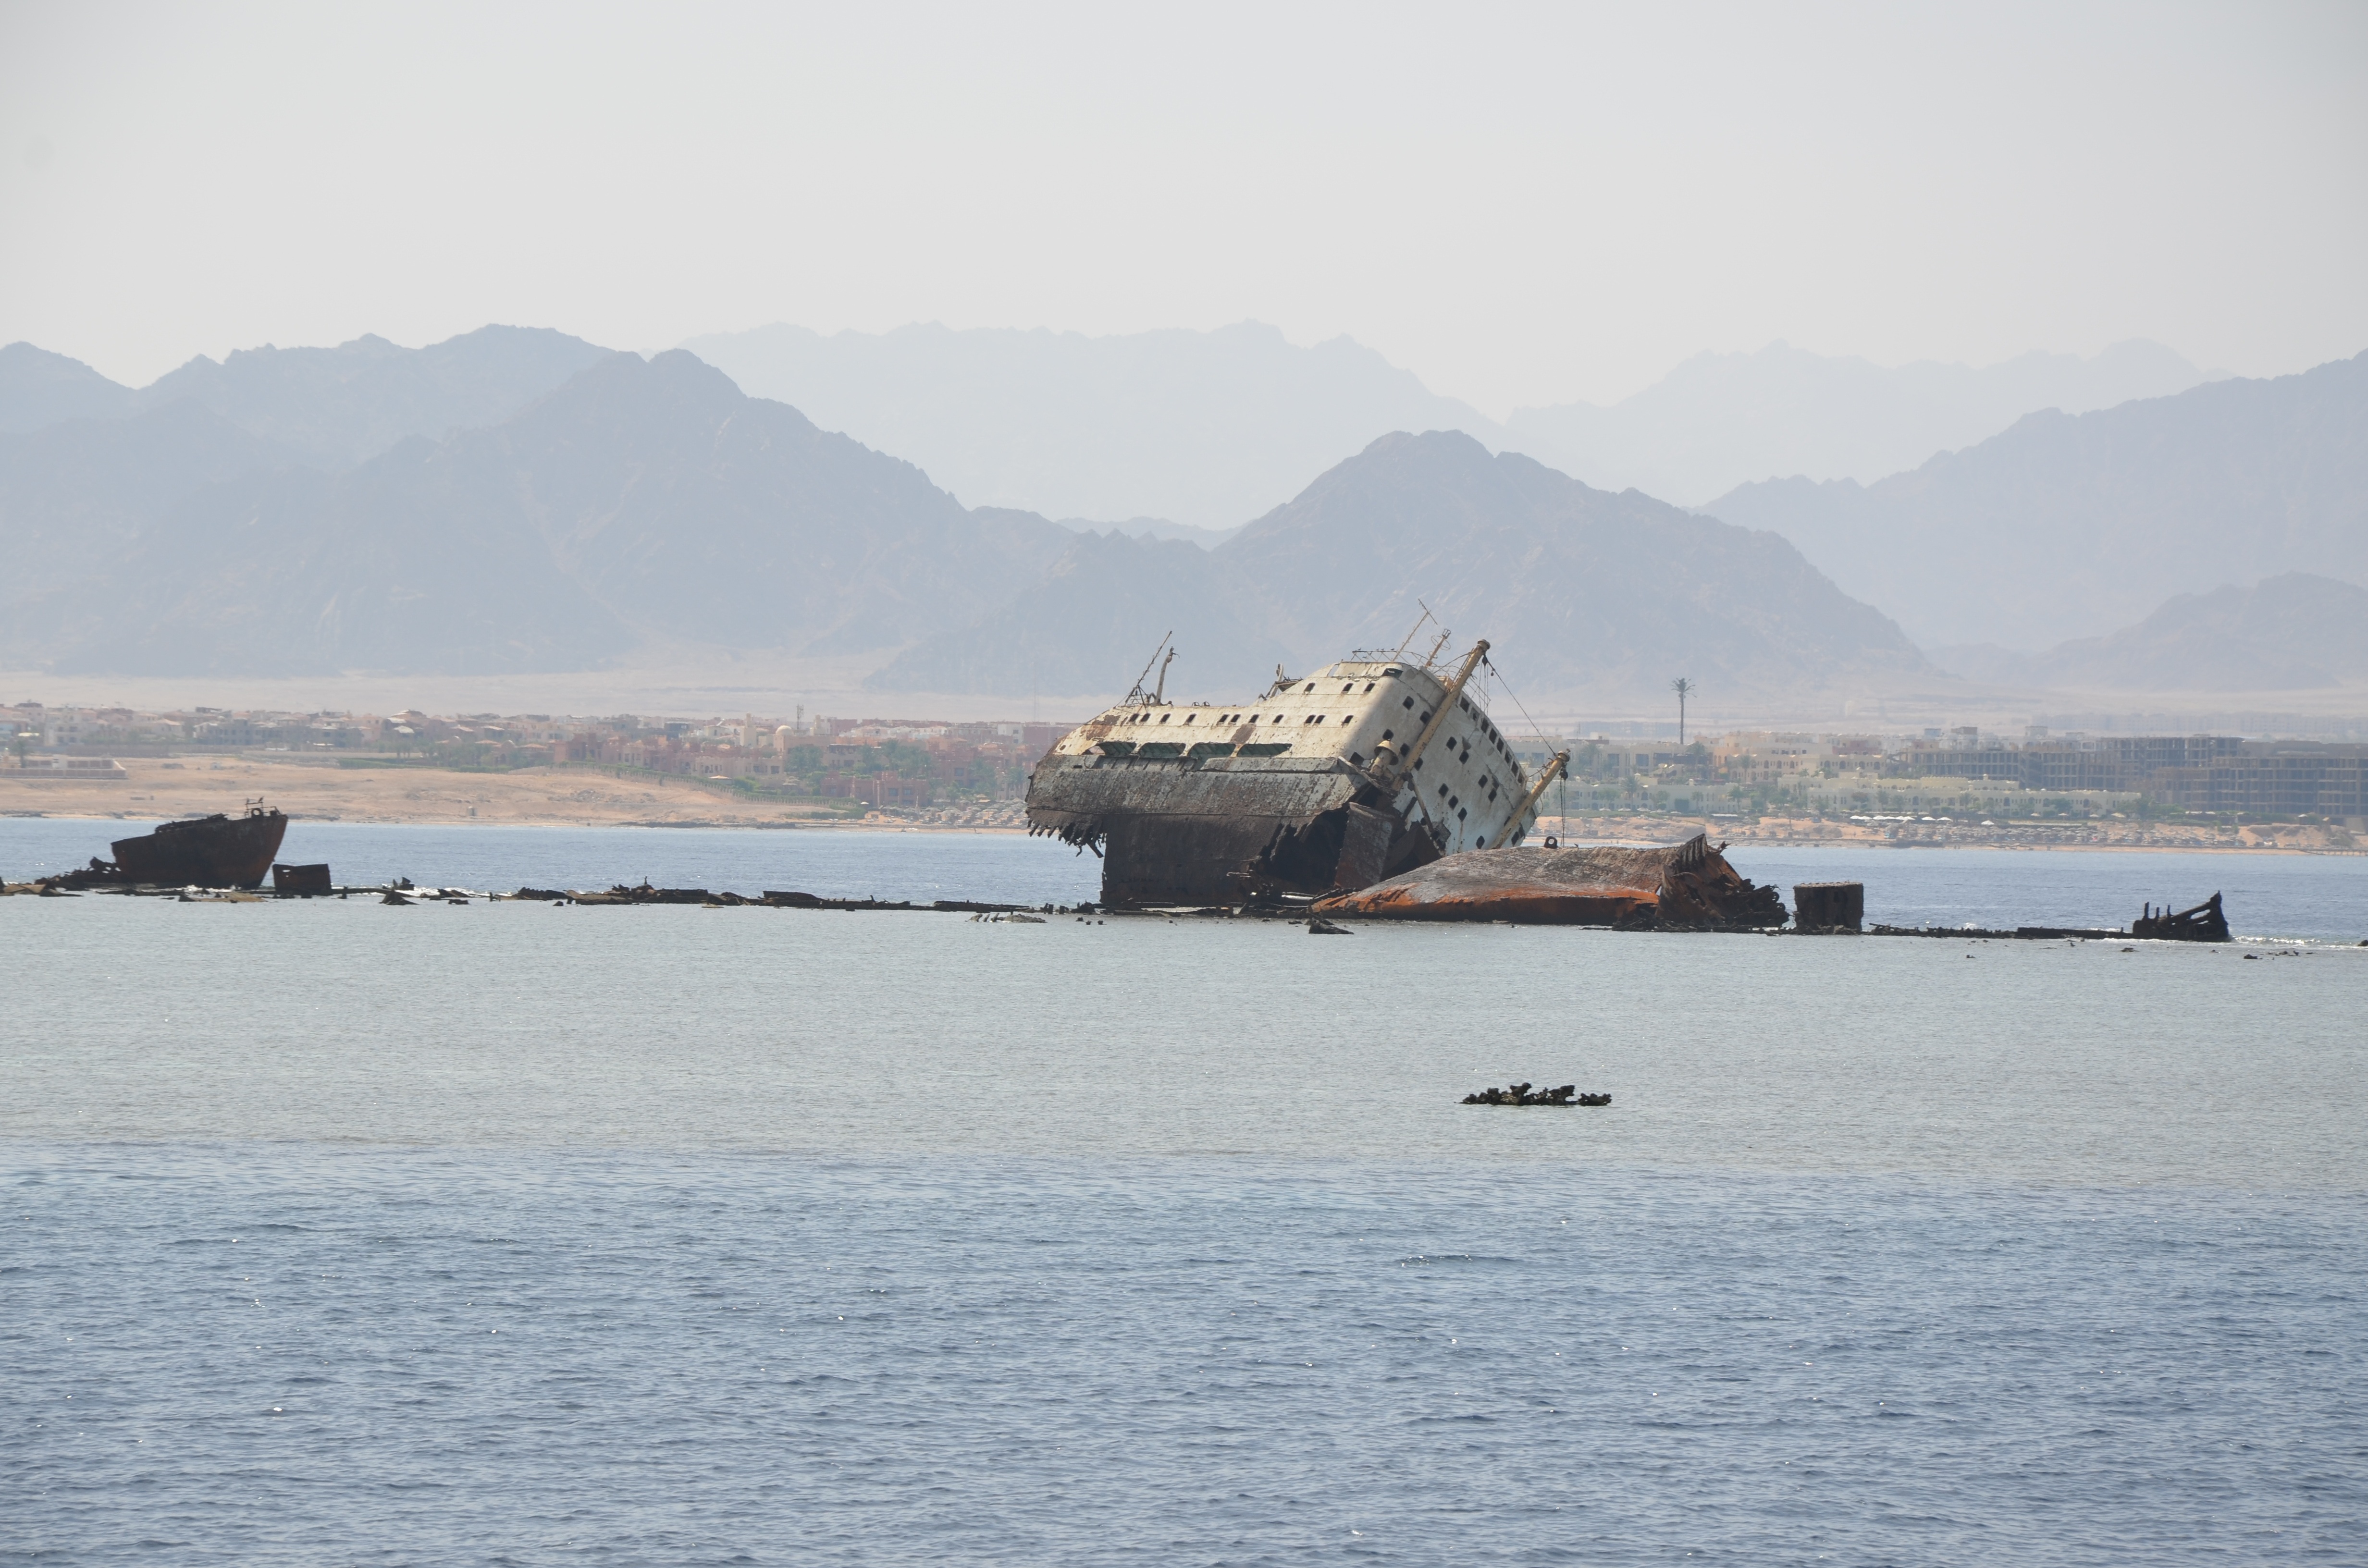
beach, sea, coast, water, boat, ship, vehicle, bay, blue, cargo ship, ferry, mountains, channel, navy, wreck, watercraft, shipwreck, passenger ship